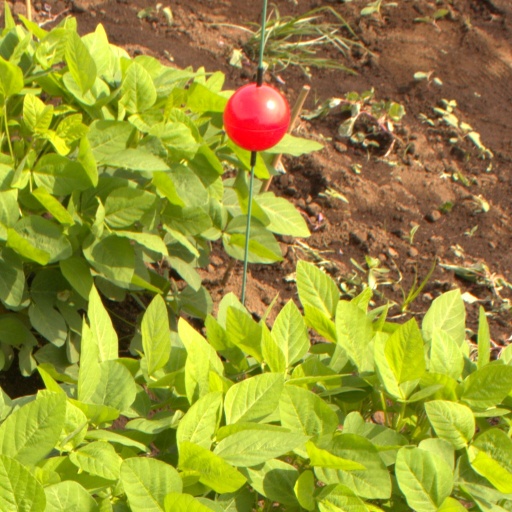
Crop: soybean